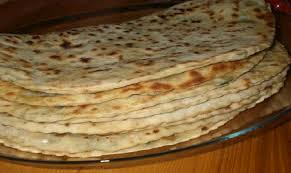
Yemek: gozleme